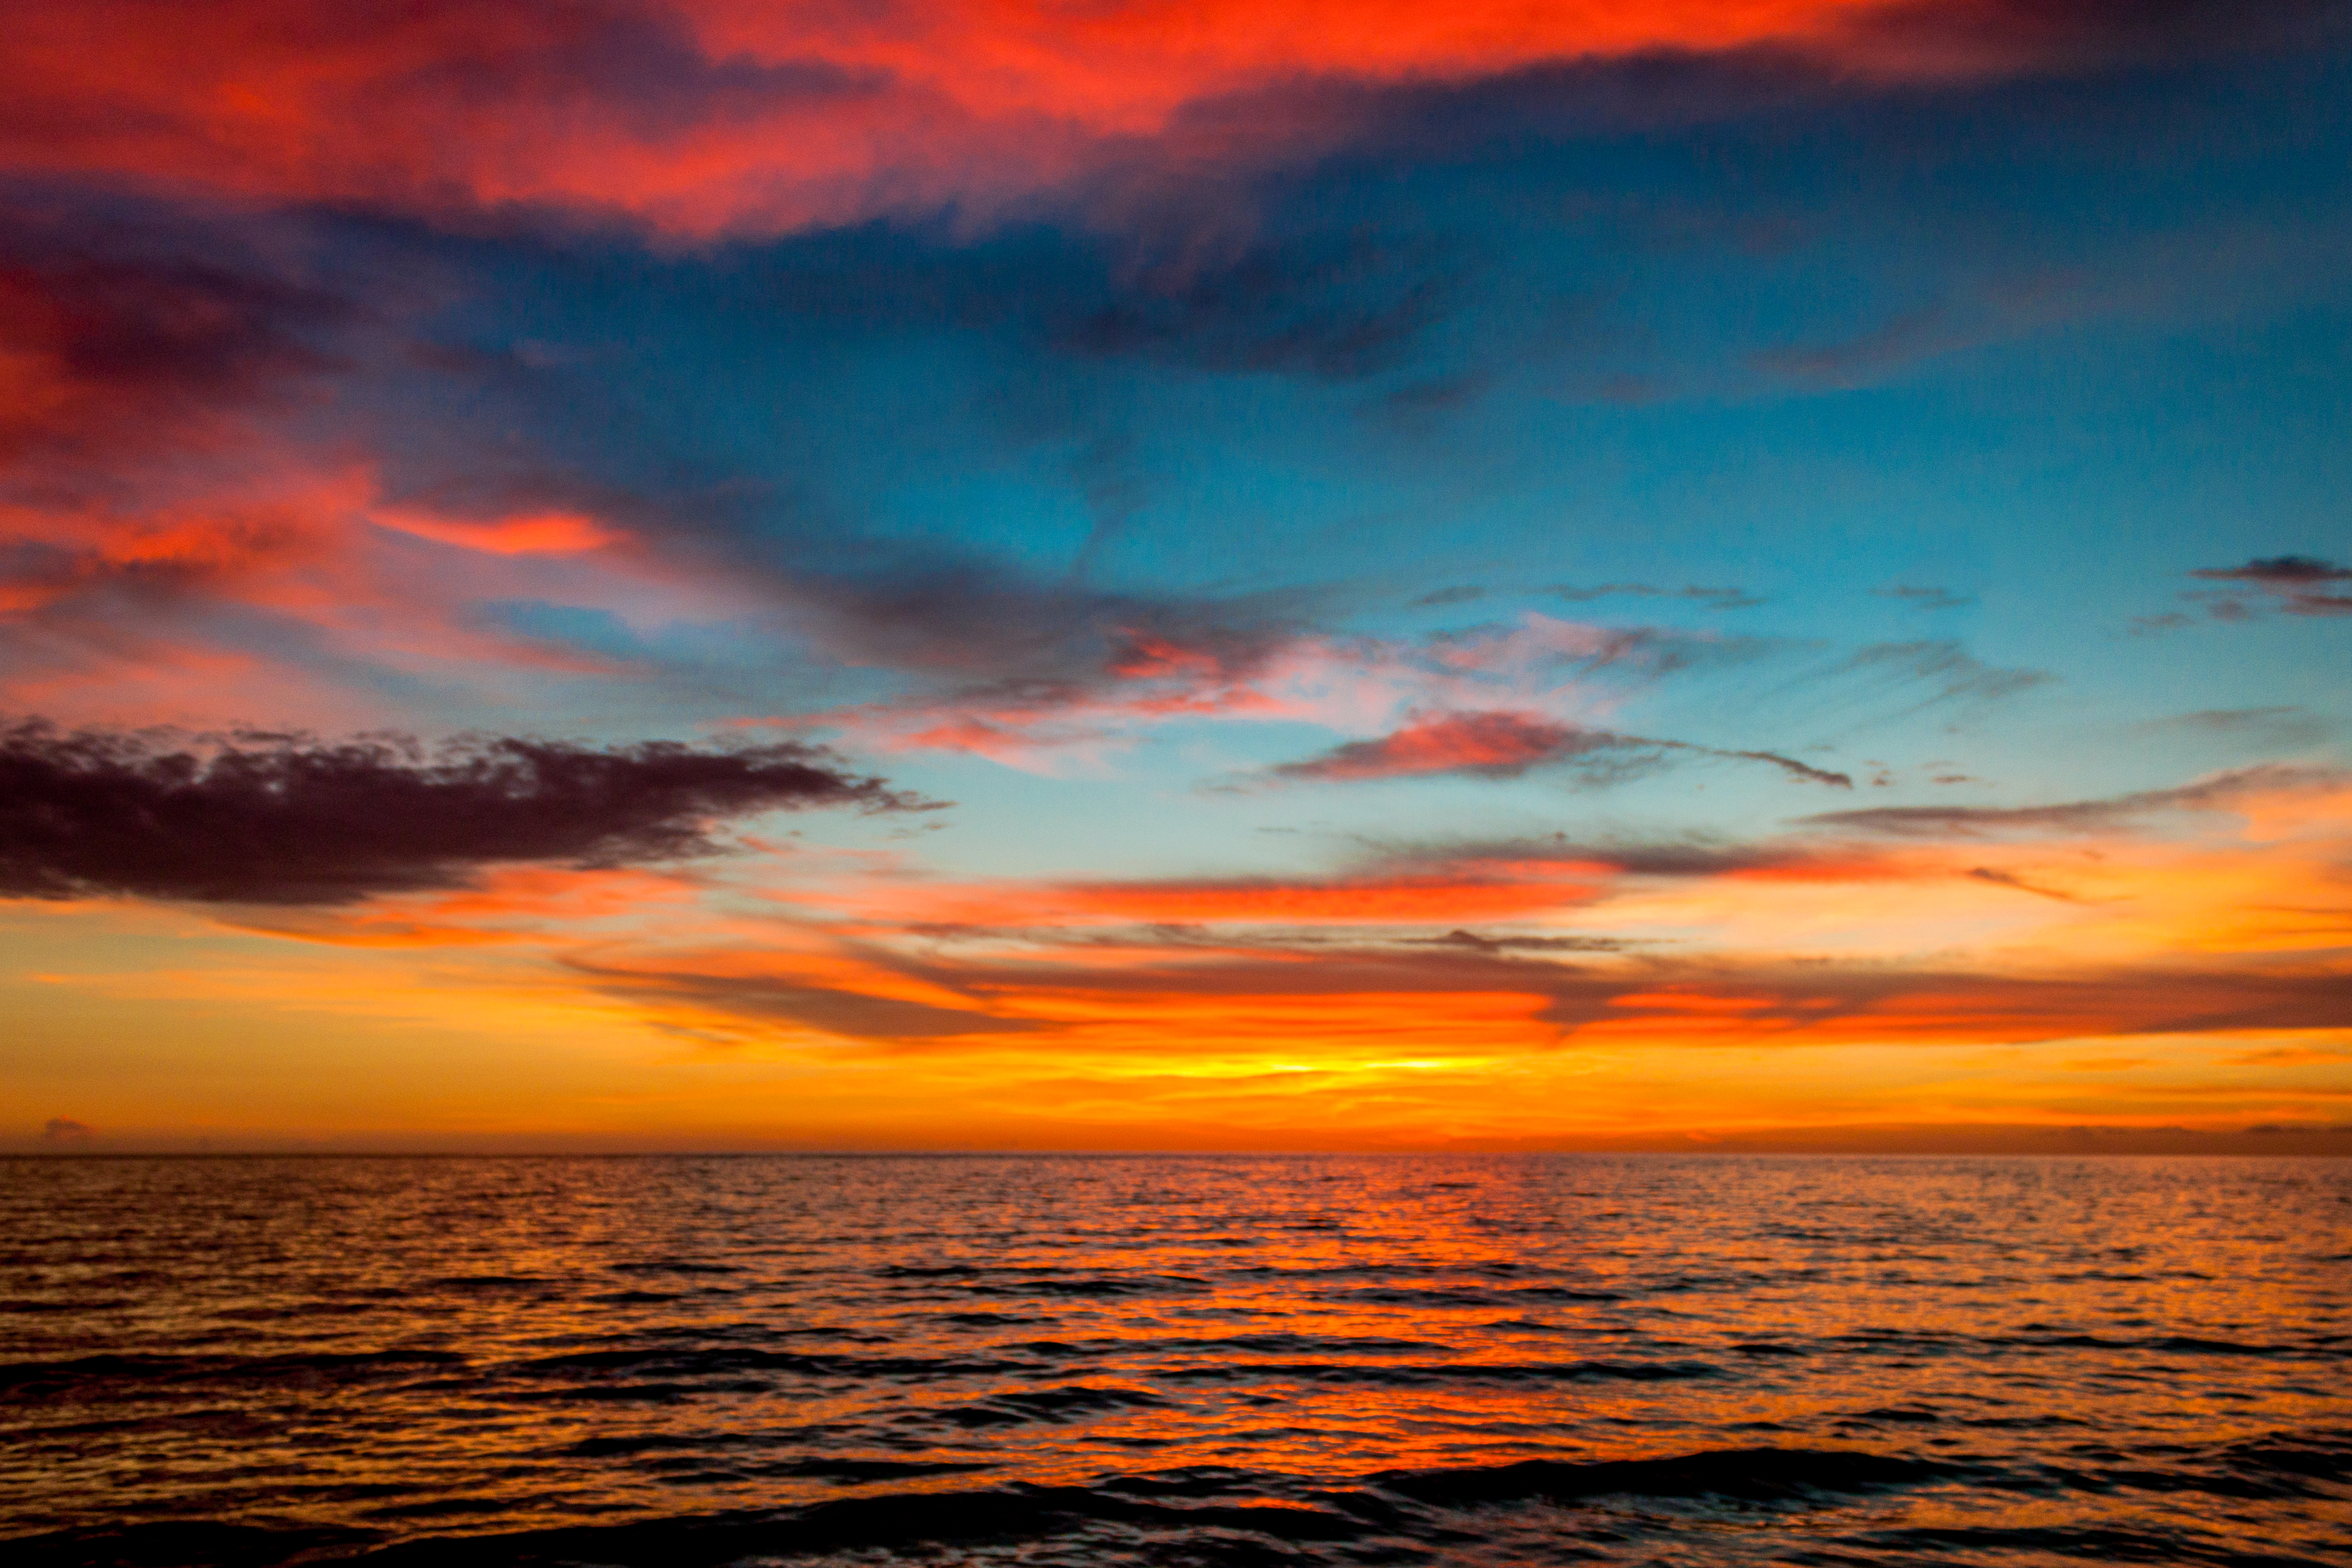
beach, ocean, sunset, sky, water, cloud, atmosphere, ecoregion, natural landscape, orange, afterglow, fluid, sunlight, dusk, cumulus, red sky at morning, sunrise, landscape, wind wave, geological phenomenon, horizon, sun, tree, calm, dawn, shore, reflection, wave, event, meteorological phenomenon, coast, sound, tropics, lake, evening, art, magenta, rock, celestial event, wind, heat, electric blue, tide, sea, liquid